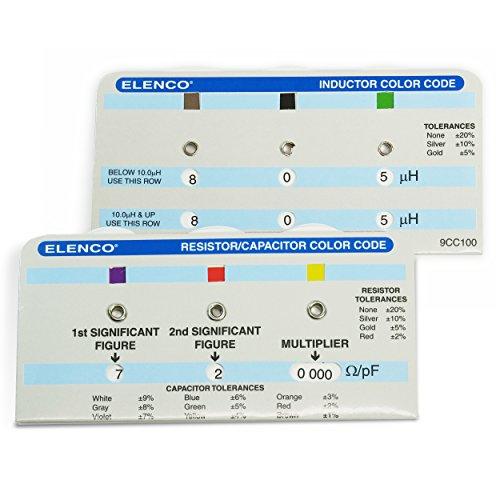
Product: Elenco Resistor/Capacitor Combo kit - RCK-465
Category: Industrial & Scientific | Industrial Electrical | Passive Components | Capacitors
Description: Combo kit of commonly used resistors and capacitors.
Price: $31.02
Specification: ProductDimensions:6x4x3inches|ItemWeight:6.4ounces|ShippingWeight:6.4ounces(Viewshippingratesandpolicies)|DomesticShipping:ItemcanbeshippedwithinU.S.|InternationalShipping:ThisitemcanbeshippedtoselectcountriesoutsideoftheU.S.LearnMore|ASIN:B0062O2PNI|Californiaresidents:ClickhereforProposition65warning|Itemmodelnumber:RCK-465|Manufacturerrecommendedage:12-15years